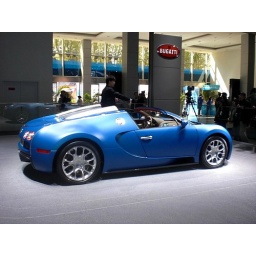
Bugatti Veyron grandsport in centenaire colors , matt blue , beijing car show